Izmail

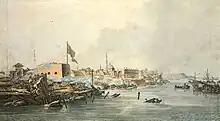
The 1790 siege of Izmail;by .

After Russian general Nicholas Repnin took the fortress of Izmail in 1770, it was heavily refortified by the Turks, so as never to be captured again. The Sultan boasted that the fortress was impregnable, but during the Russo-Turkish War of 1787–1792 the Russian Army commander Alexander Suvorov successfully stormed it on 22 December 1790. Ottoman forces inside the fortress had the orders to stand their ground to the end, haughtily declining the Russian ultimatum. The defeat was seen as a catastrophe in the Ottoman Empire, while in Russia it was glorified in the country's first national anthem, "Let the thunder of victory sound!".